Splashed white

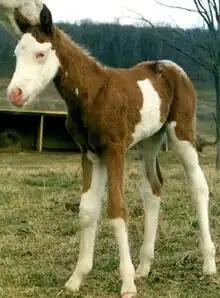
The white head, tail, and lower portions of this foal are typical of splashed white. The impression of the pattern is like the horse has been dipped in white paint.

Splashed white or splash is a horse coat color pattern in the "overo" group of spotting patterns that produces pink-skinned, white markings. Many splashed whites have very modest markings, while others have the distinctive "dipped in white paint" pattern. Blue eyes are a hallmark of the pattern, and splash may account for otherwise "solid" blue-eyed horses. Splashed white occurs in a variety of geographically divergent breeds, from Morgans in North America to Kathiawari horses in India. The splashed white pattern is also associated with congenital deafness, though most splashed whites have normal hearing. Splashed white can be caused by multiple variants across two different genes, for which genetic testing is available.